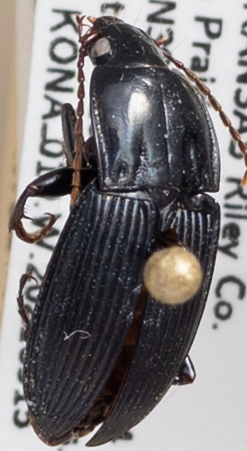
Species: Pterostichus permundus
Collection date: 2021-09-15
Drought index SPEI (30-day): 0.39
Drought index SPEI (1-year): -0.24
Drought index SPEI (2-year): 0.072